Bâtie-Beauregard

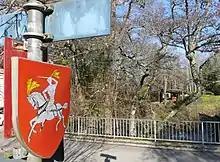
Coat of arms of Collex-Bossy at the Versoix bridge of La Bâtie

The Swiss archaeologist Louis Blondel (1885–1967), who served as the first director of Geneva's cantonal archaeological service, argued that strategic location had probably been used as a military installation already before the end of the 13th century. However, there is no evidence for that thesis, also because the site was never systematically excavated.